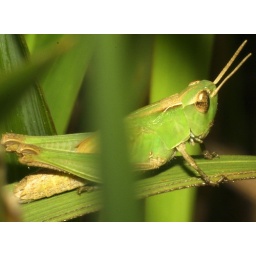
green in color &amp;amp; it blends well with the tall grass as its comouflage